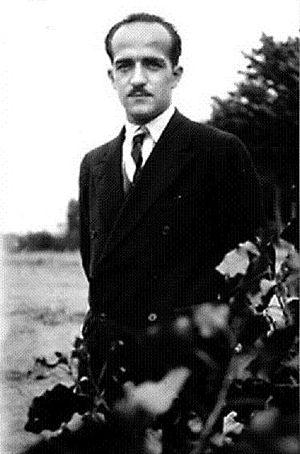
Paul-Émile Borduas